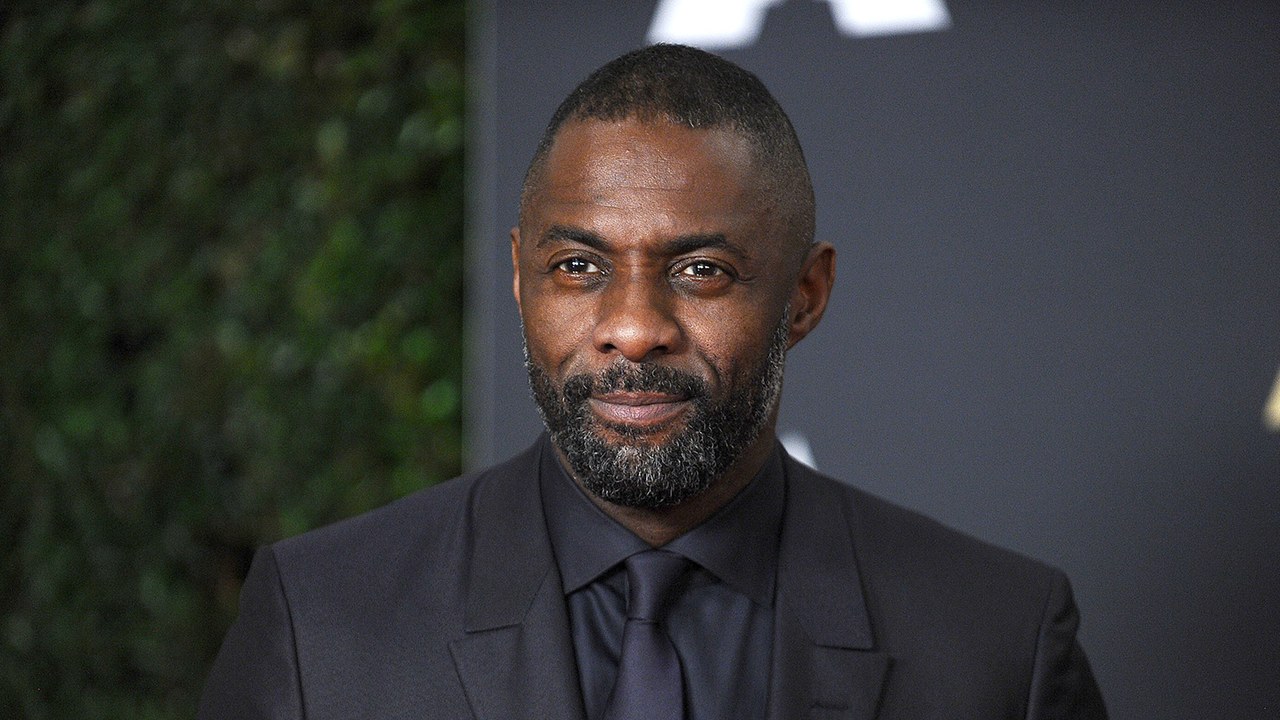
Gender: men